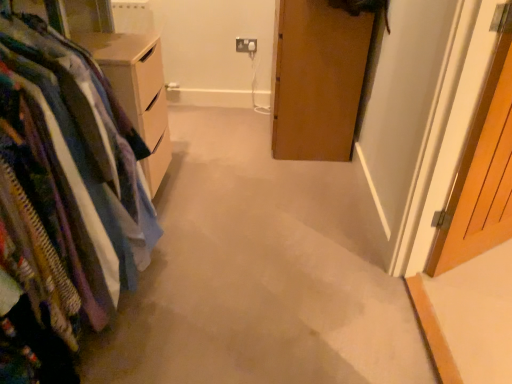
Question: From the image's perspective, there is one electric outlet above the textured fabric closet at left. Please locate it and provide its 2D coordinates.
Answer: [(0.480, 0.117)]